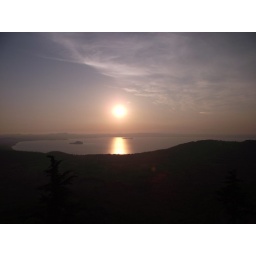
Full sun setting over lake with reflected light in orange and blue sky, dark foreground